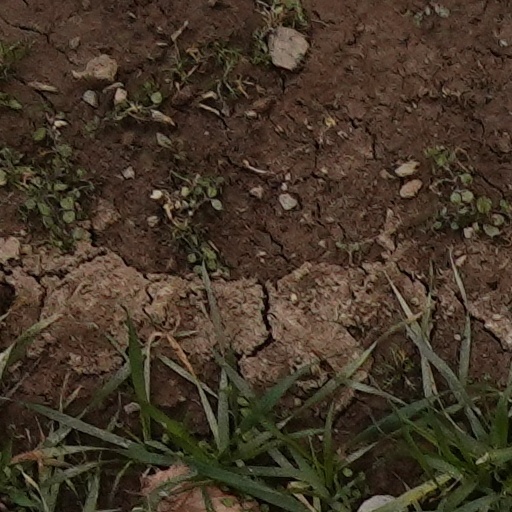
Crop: wheat